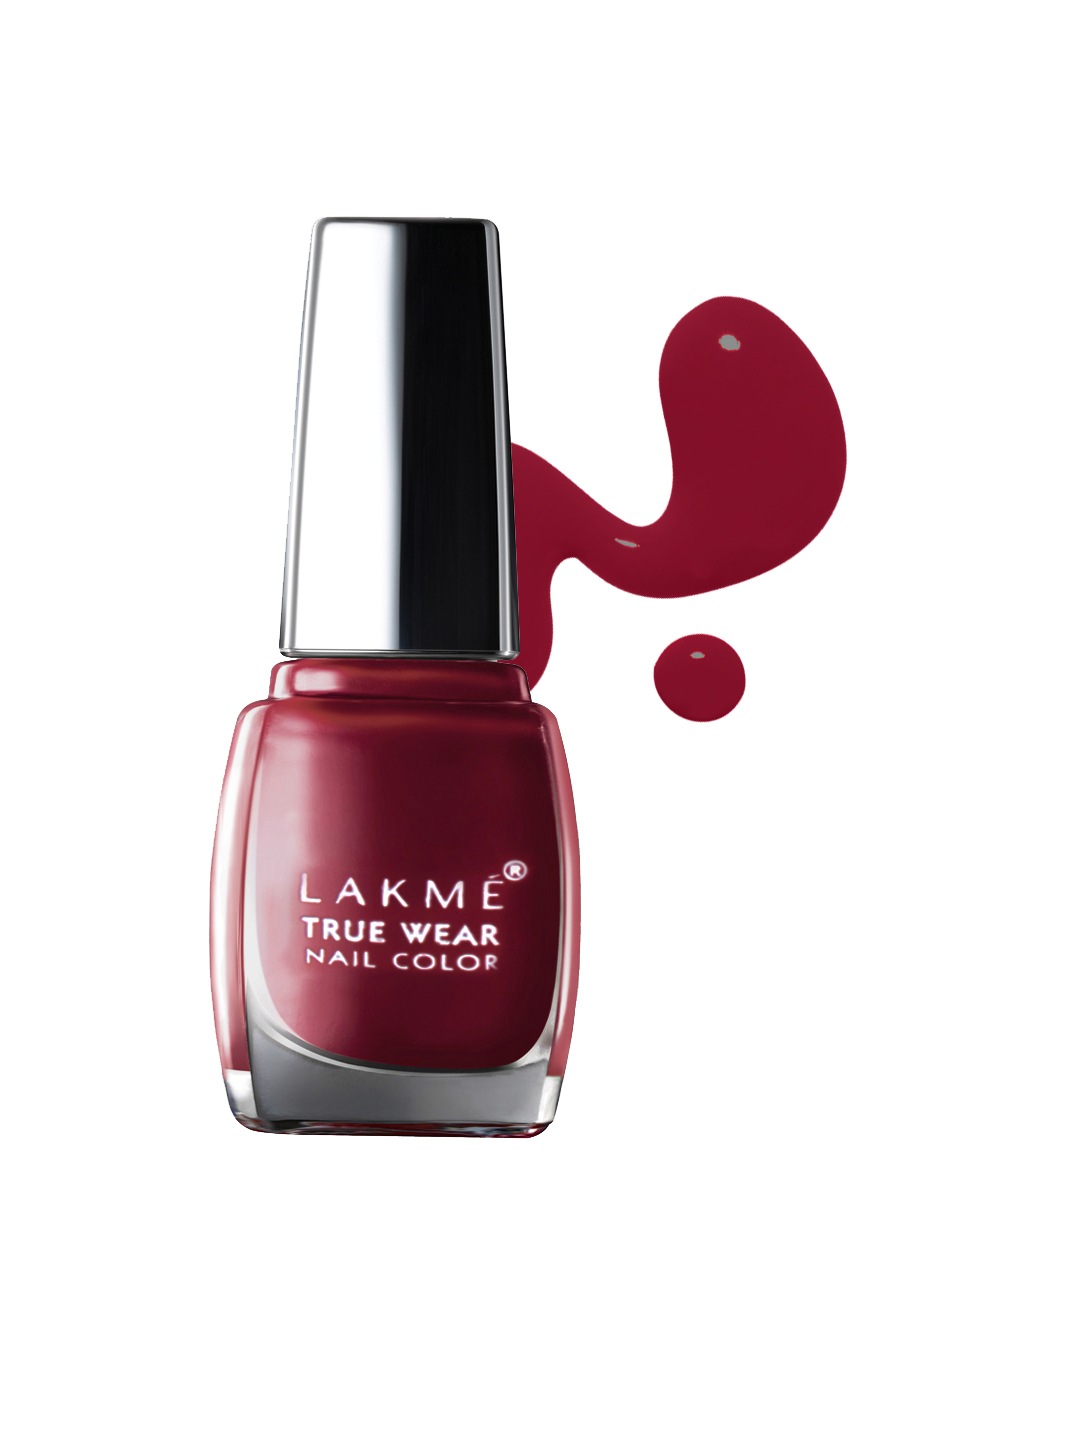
Lakme Truewear Color Crush 25 Nail Polish
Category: Personal Care / Nails / Nail Polish
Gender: Women
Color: Red
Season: Summer 2019
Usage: Casual